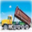
Label: truck